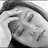
Emotion: sad